Trend periodic nonstationary processes

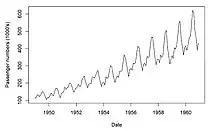
An upward trend demonstration in periodic processes.

In data analysis classification of periodic data into stationary-periodic, trend-periodic and stochastic-periodic time series is achieved by means of phase dispersion minimization (PDM) test, which is a method for identifying periodicity.